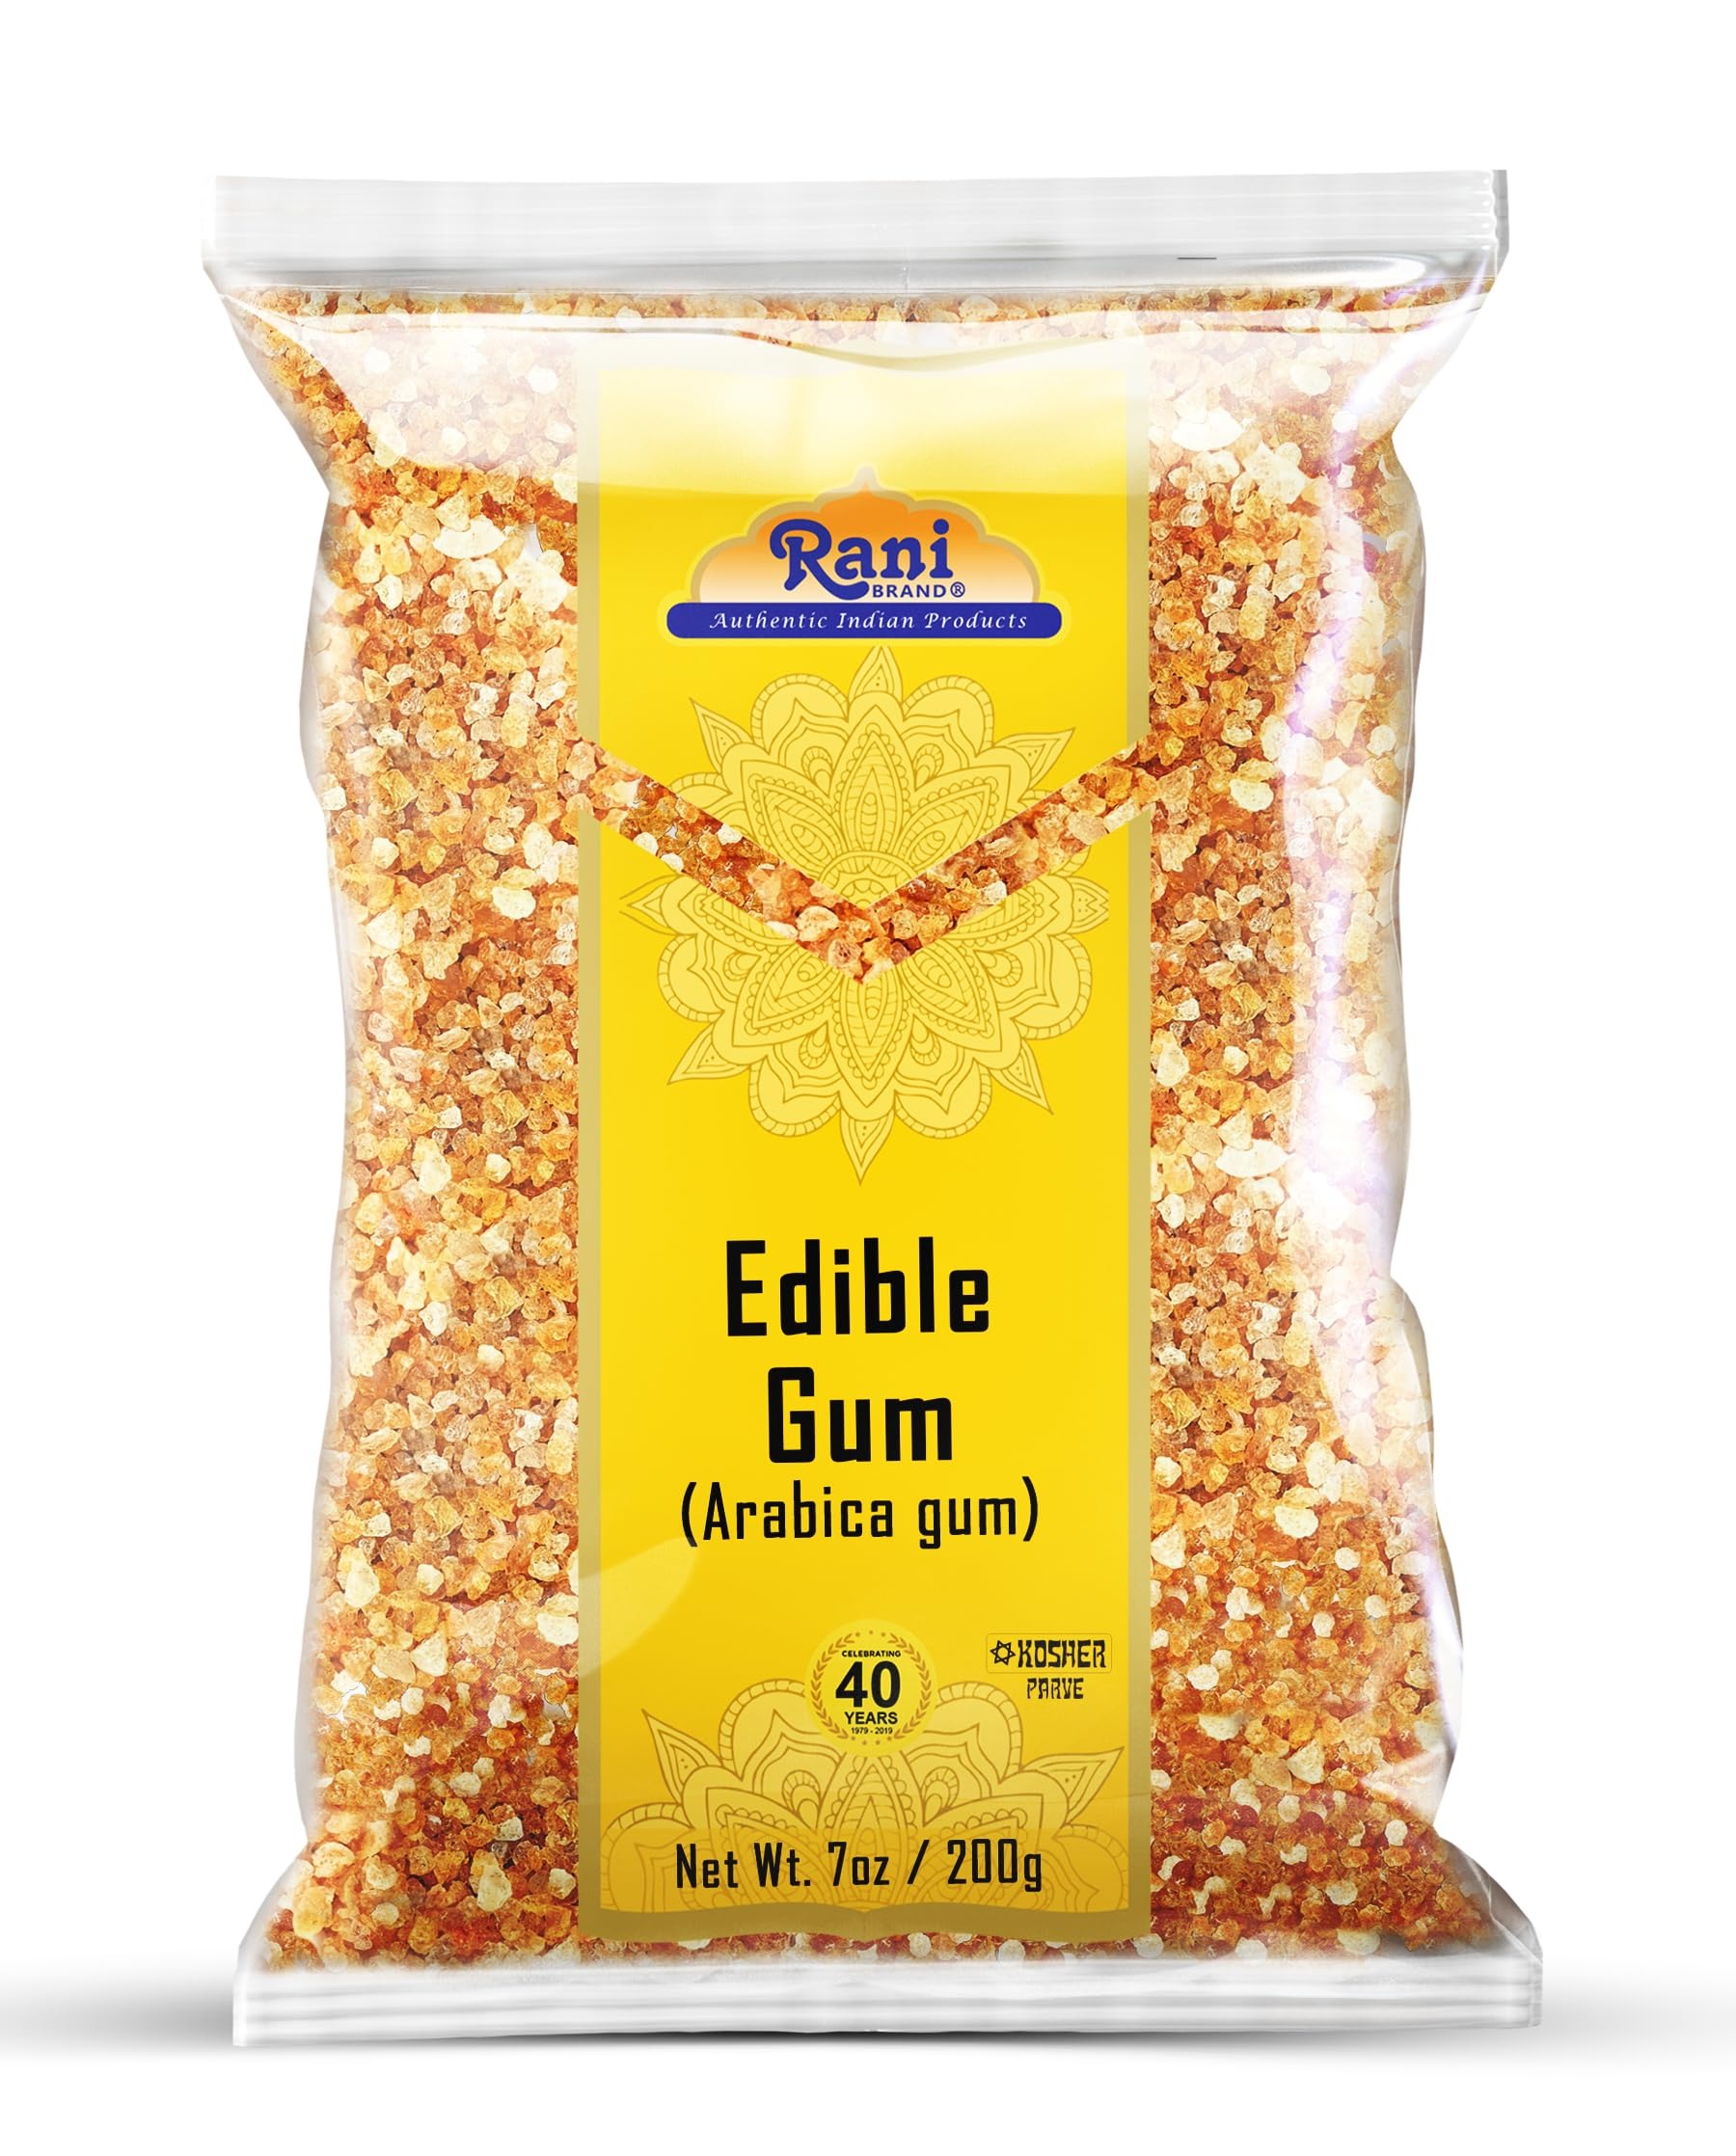
Item Name: Rani Edible Gum Whole (Arabica Gum) 7oz (200g) ~ All Natural, Salt-Free | Vegan | No Colors | Gluten Friendly | NON-GMO | Kosher | Indian Origin
Bullet Point 1: [SPECIAL NOTE] This is NOT chewing gum in any form! It is used in cooking, herbal & personal care.
Bullet Point 2: ❤️You'll LOVE our Edible Gum Whole (Arabica Gum) by Rani Brand--Here's Why:
Bullet Point 3: ❤️Now KOSHER! 100% Natural, Non-GMO, No Preservatives, Vegan, Gluten Friendly, PREMIUM Gourmet Food Grade Ingredient
Bullet Point 4: ❤️Rani is a USA based company selling quality foods for over 40 years, buy with confidence!
Bullet Point 5: ❤️Net. Wt. 7oz (200g) Product of India, Ingredients: Arabica Gum
Product Description: <b> [SPECIAL NOTE] This is NOT chewing gum in any form! It is used in cooking, herbal & personal care. </b><br> Gum arabic, also known as acacia gum, is a natural gum consisting of the hardened sap of various species of the acacia tree. Gum arabic is a complex mixture of glycoproteins and polysaccharides. It is the original source of the sugars arabinose and ribose, both of which were first discovered and isolated from it, and are named after it. Gum arabic is soluble in water. It used primarily in the food industry as a stabilizer. It is edible and has E number E414. Gum arabic is a key ingredient in traditional lithography and is used in printing, paint production, glue, cosmetics and various industrial applications, including viscosity control in inks and in textile industries, though less expensive materials compete with it for many of these roles. While gum arabic is now produced throughout the African Sahel, it is still harvested and used in the Middle East. For example, Arab populations use the natural gum to make a chilled, sweetened, and flavored gelato-like dessert.
Value: 7.0
Unit: Ounce

Price: 9.99